Creekwood

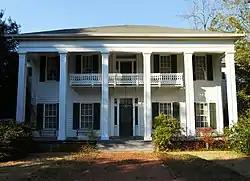

Creekwood, near Creekstand, Alabama, was built . It was listed on the National Register of Historic Places in 1989. The listing included two contributing buildings.